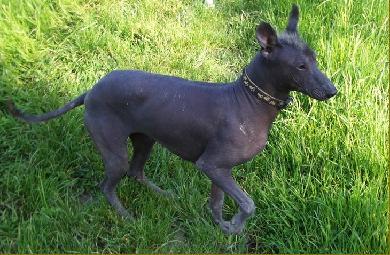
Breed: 220-n000069-Mexican_hairless